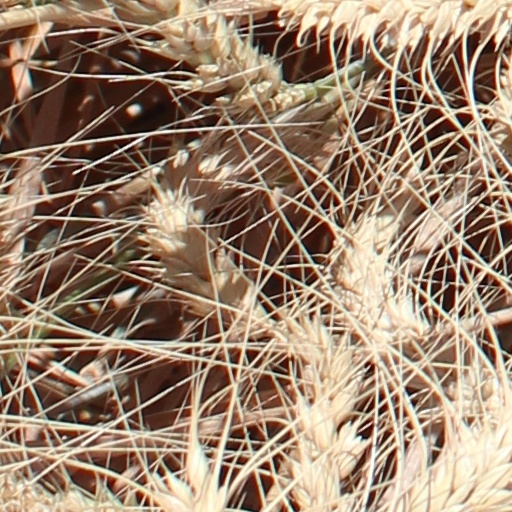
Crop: wheat